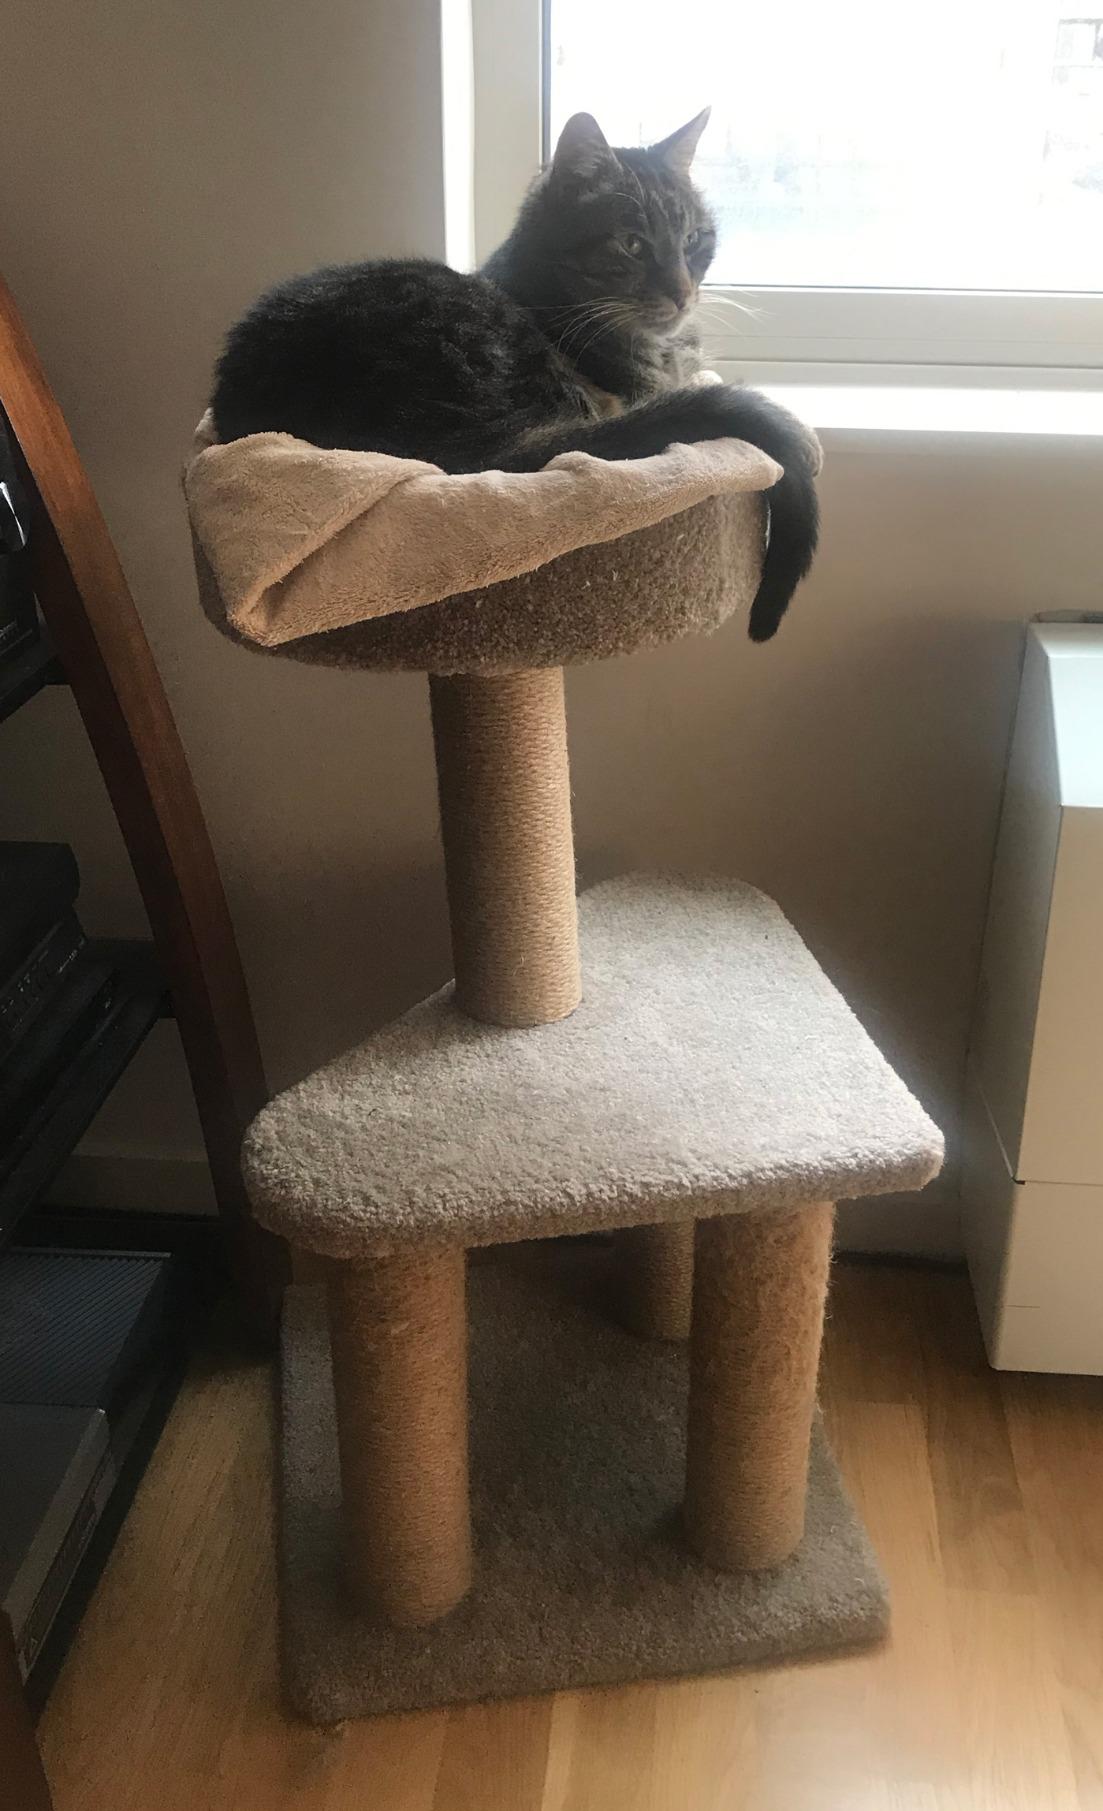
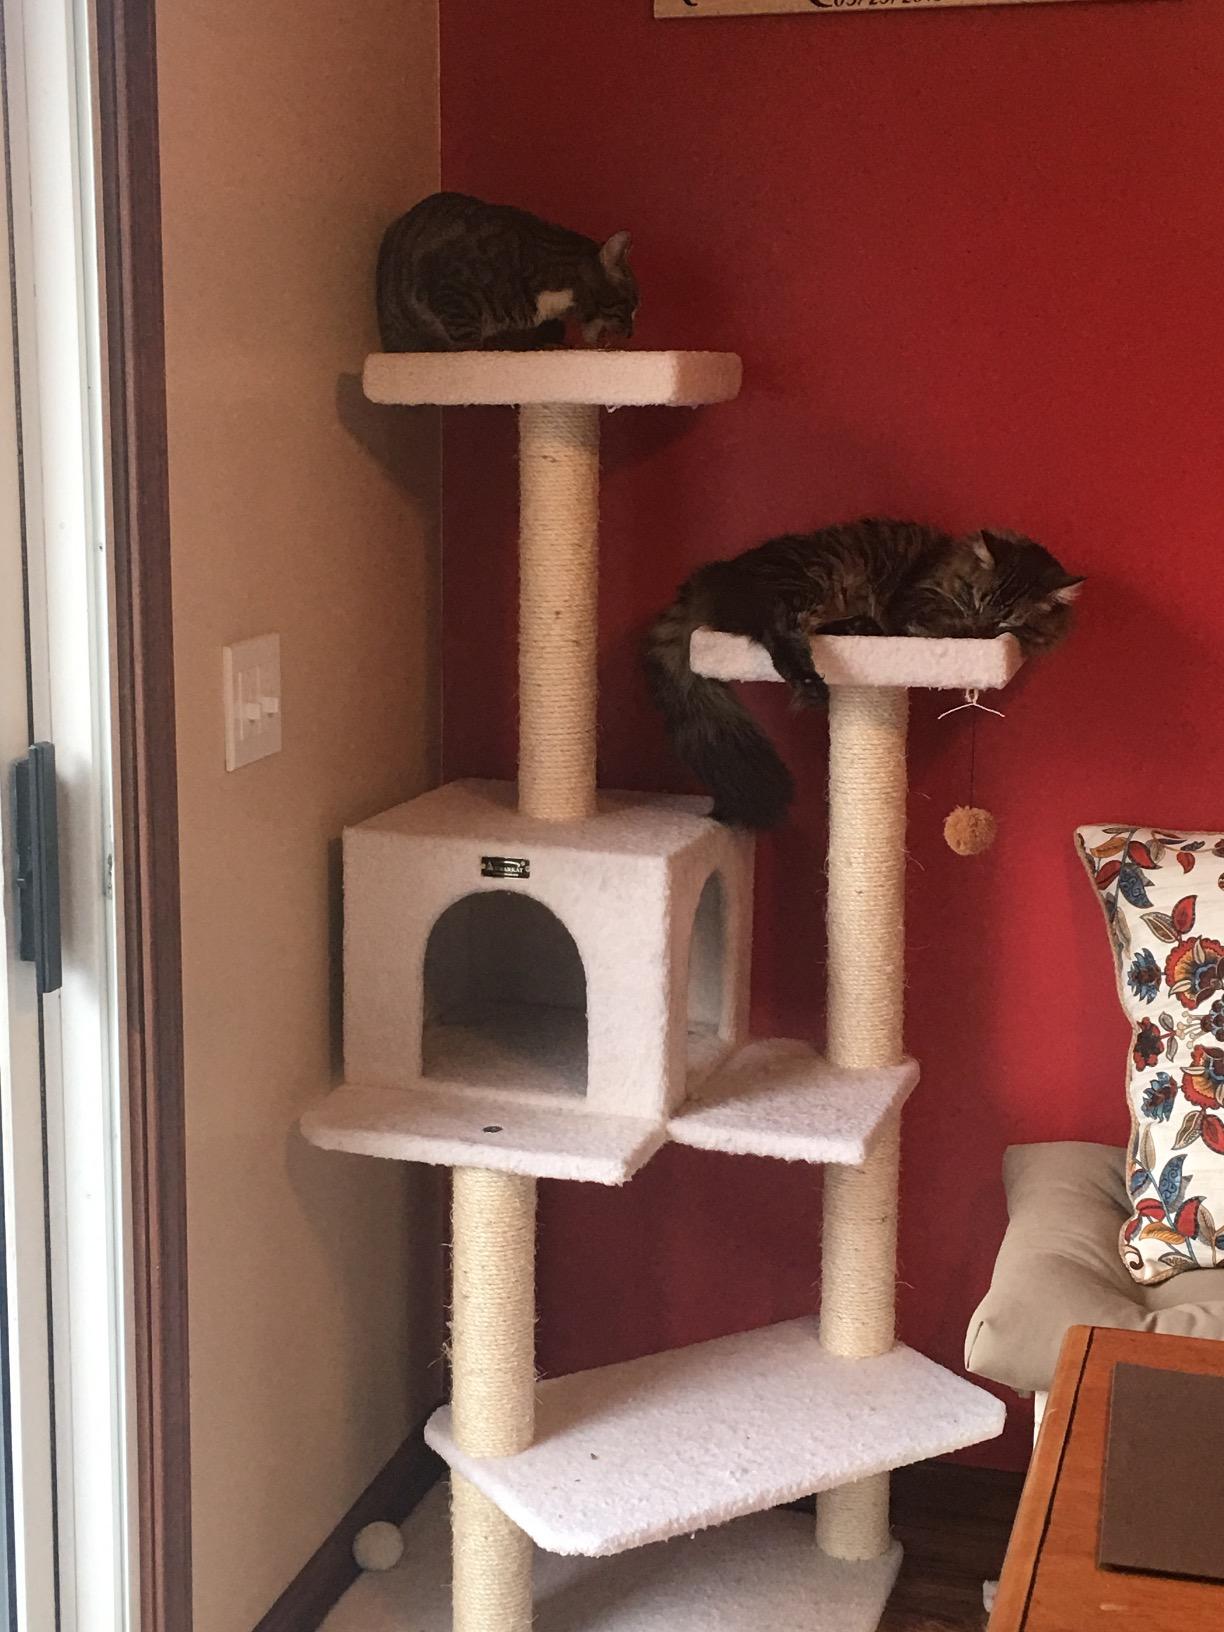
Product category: items_cat tree
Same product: no